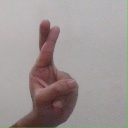
अक्षर: र